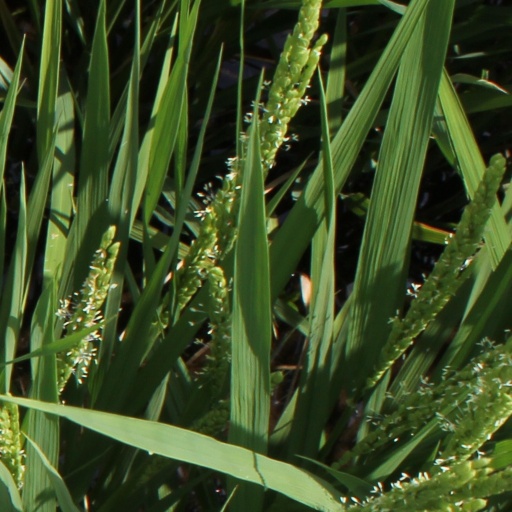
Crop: rice